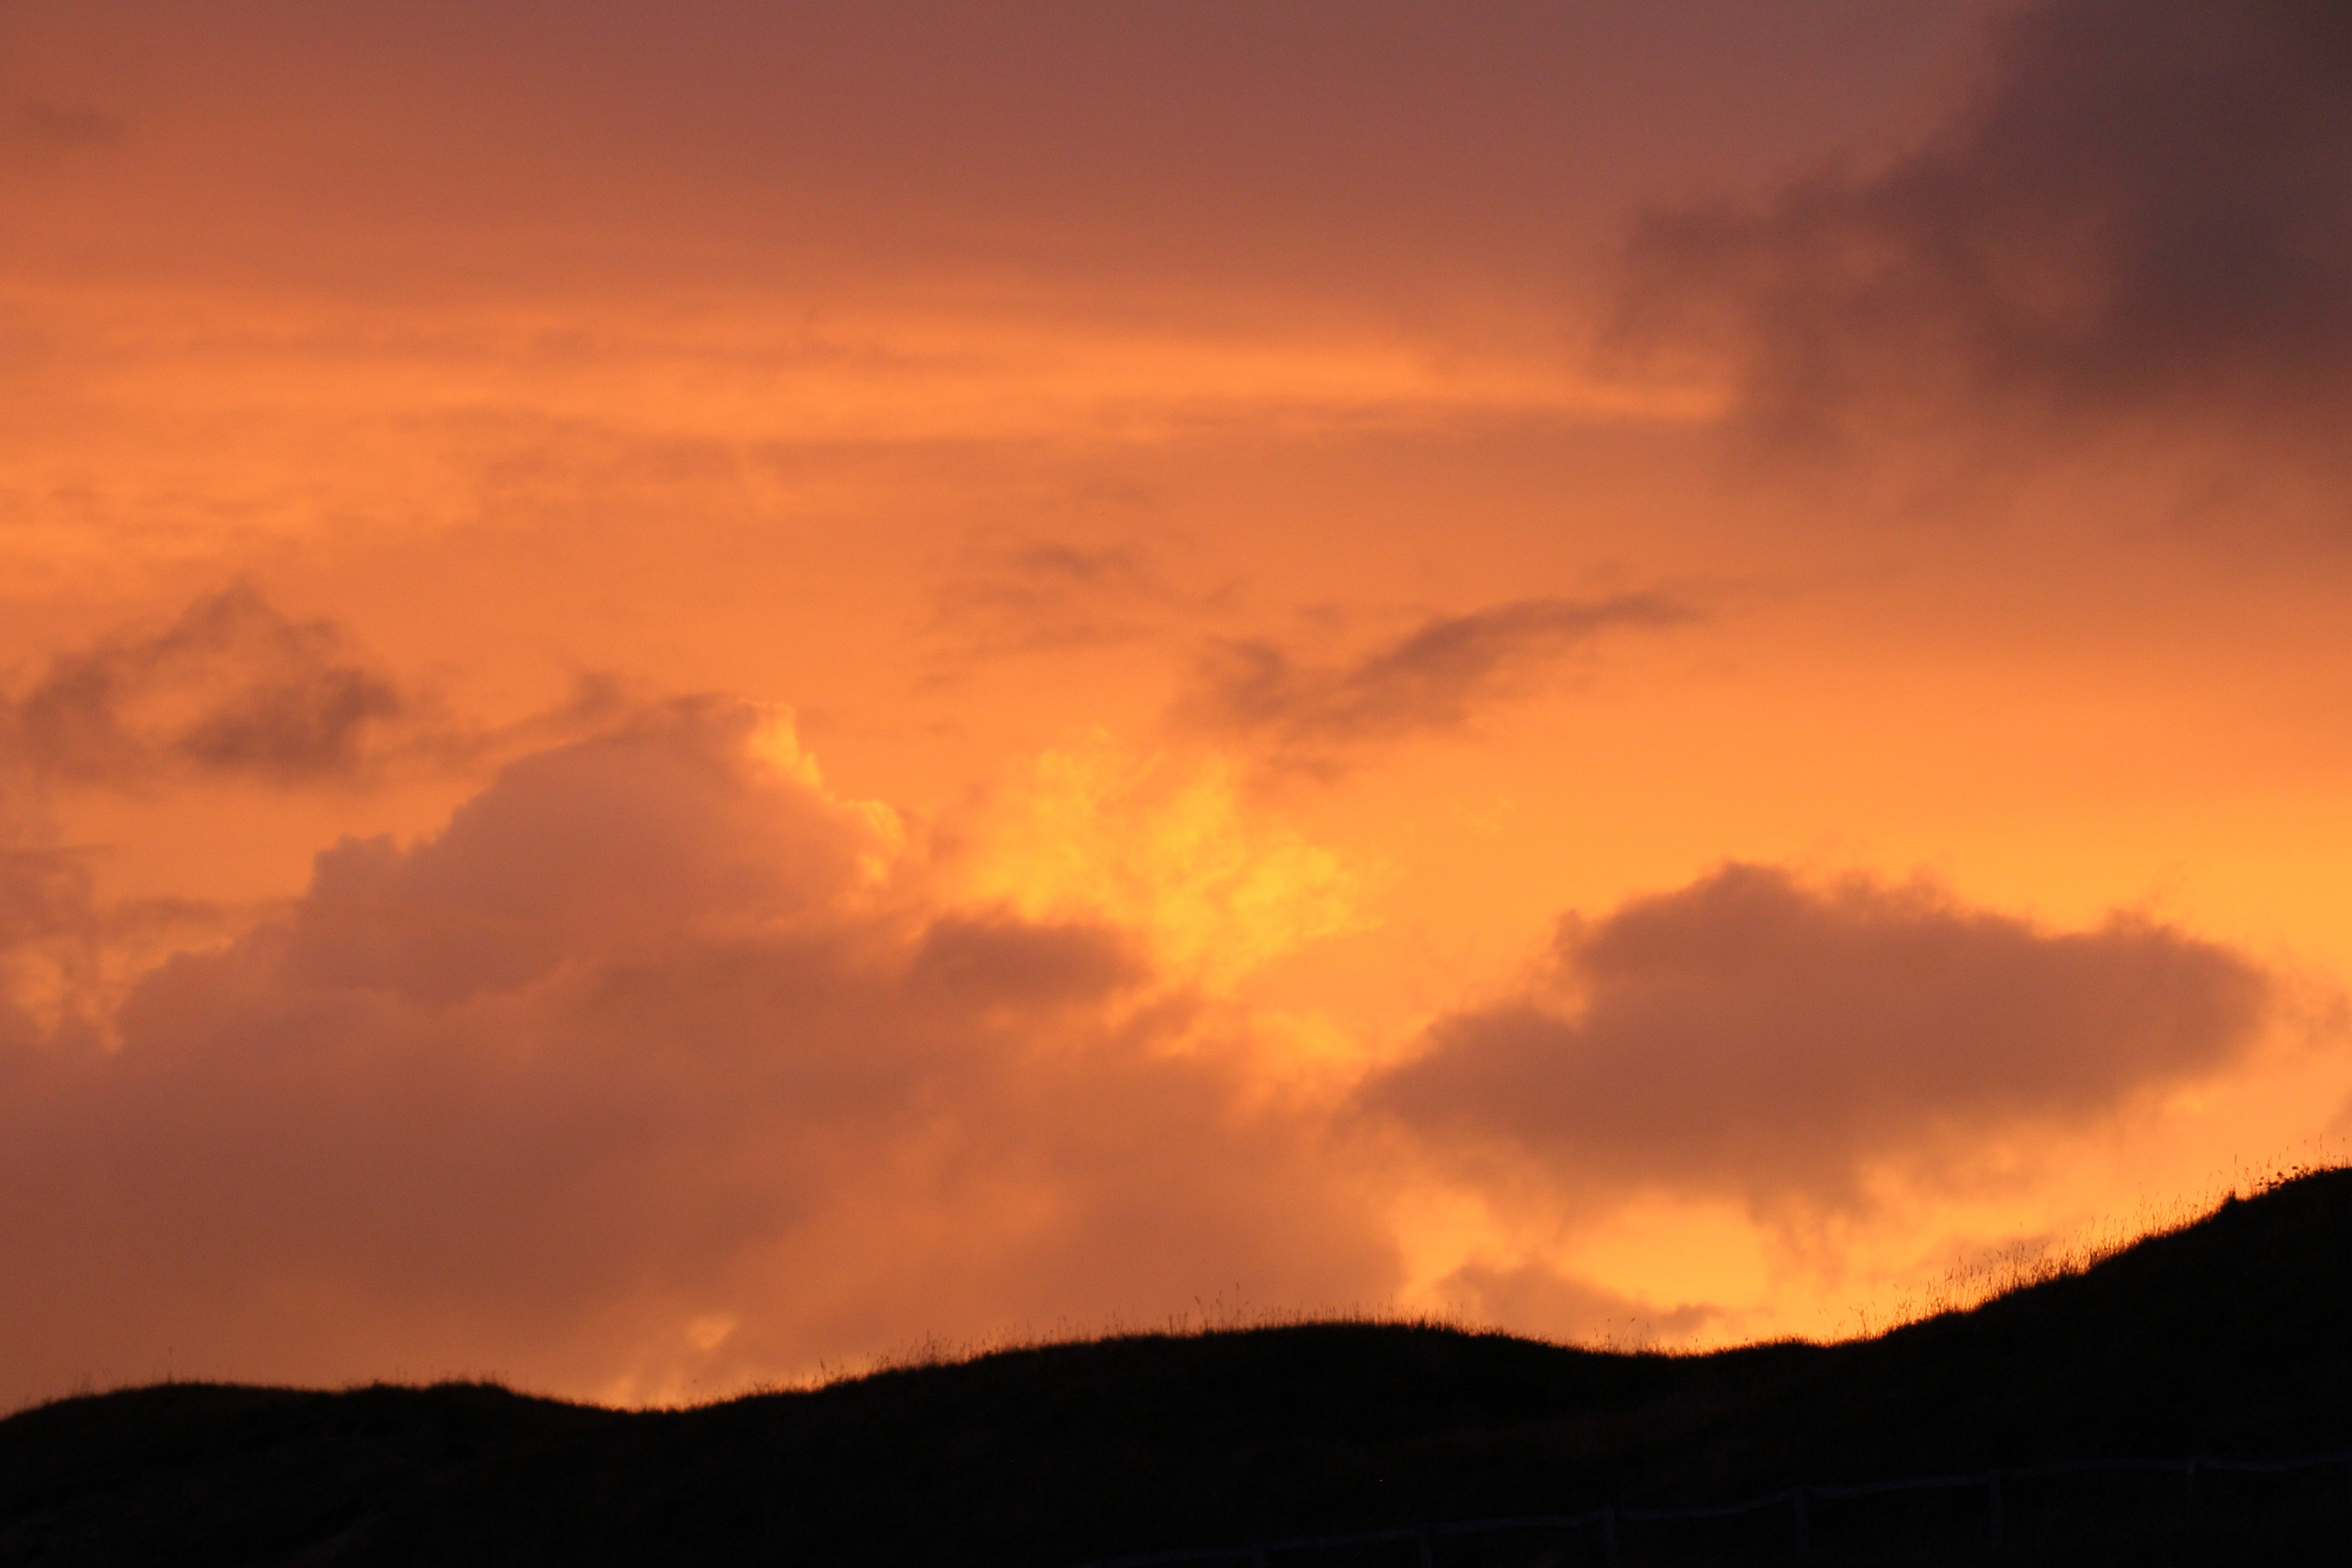
sea, nature, horizon, cloud, sky, sun, sunrise, sunset, morning, dawn, atmosphere, dusk, evening, orange, brand, netherlands, colors, afterglow, setting sun, atmospheric phenomenon, geological phenomenon, red sky at morning